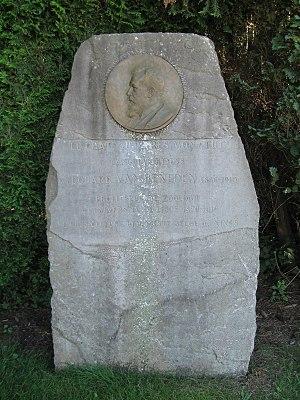
Stèle commémorative
Édouard Joseph Louis Marie Van Beneden, né à Louvain le 5 mars 1846 et mort à Liège le 28 avril 1910, est un zoologiste et embryologiste belge, professeur à l'Université de Liège, découvreur de la méiose.